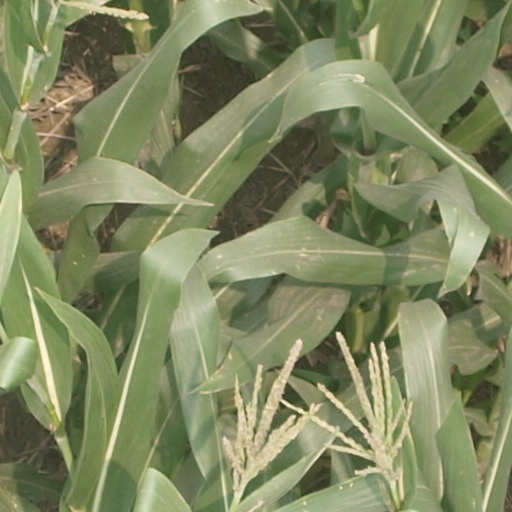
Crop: maize; corn